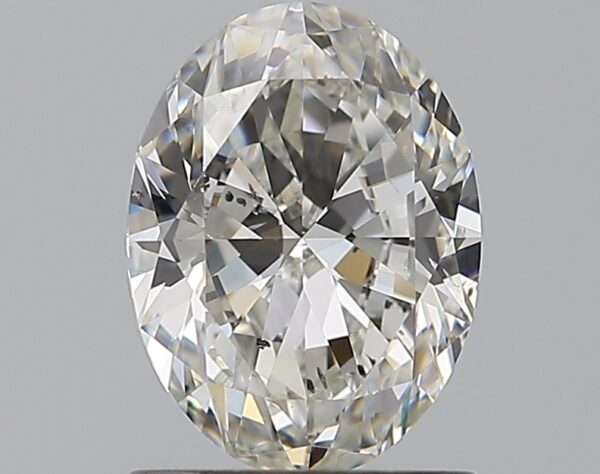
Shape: oval
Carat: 1.01
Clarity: SI1
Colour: G
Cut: EX
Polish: EX
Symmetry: EX
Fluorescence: ST
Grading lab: GIA
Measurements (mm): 7.59 x 5.63 x 3.44